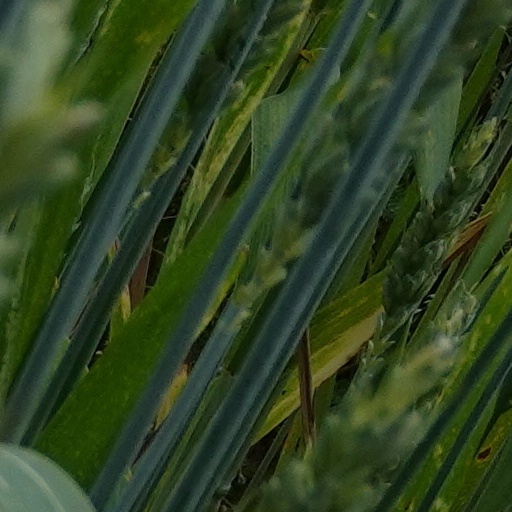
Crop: wheat